Pat Knight

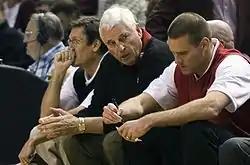
Pat Knight (right) with his father Bob Knight (center)

Patrick Clair Knight (born September 21, 1970) is an American basketball coach. It was announced he had been hired as the men's coach at Marian University in Indianapolis on May 8, 2024. Prior to that he was a scout for the Indiana Pacers of the National Basketball Association (NBA). Knight assumed that position on July 1, 2014, and was the Pacers' college scout for the West Coast Region.